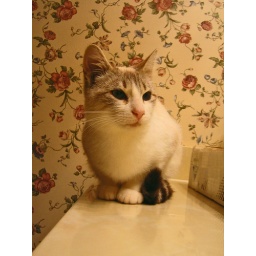
Sophie - The new cat in our house